Rye House Rockets

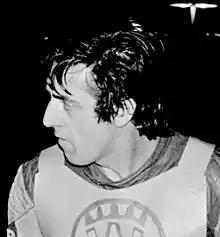
Mike Broadbank

The team competed in a league for the first time since 1938, when they joined the 1954 Southern Area League (the third tier of British speedway). Riding as the Rye House Roosters they finished third in a six team league. The team then won two league titles; the 1955 Southern Area League and the 1956 Southern Area League. The team was led by Mike Broadbank, who also won the Riders' Championship at Rye House on 25 September.